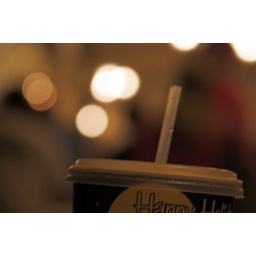
Composition of a paper cup in Disney Land